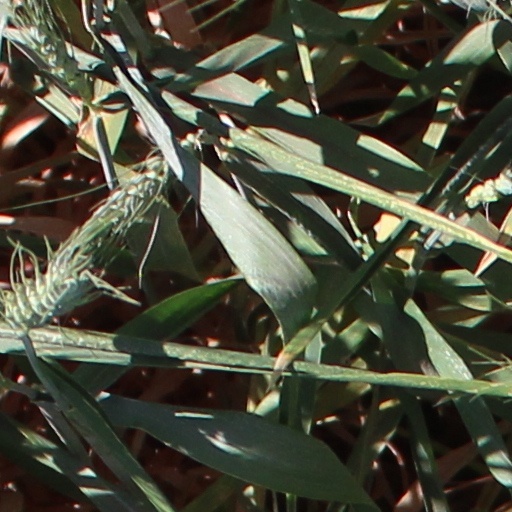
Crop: wheat